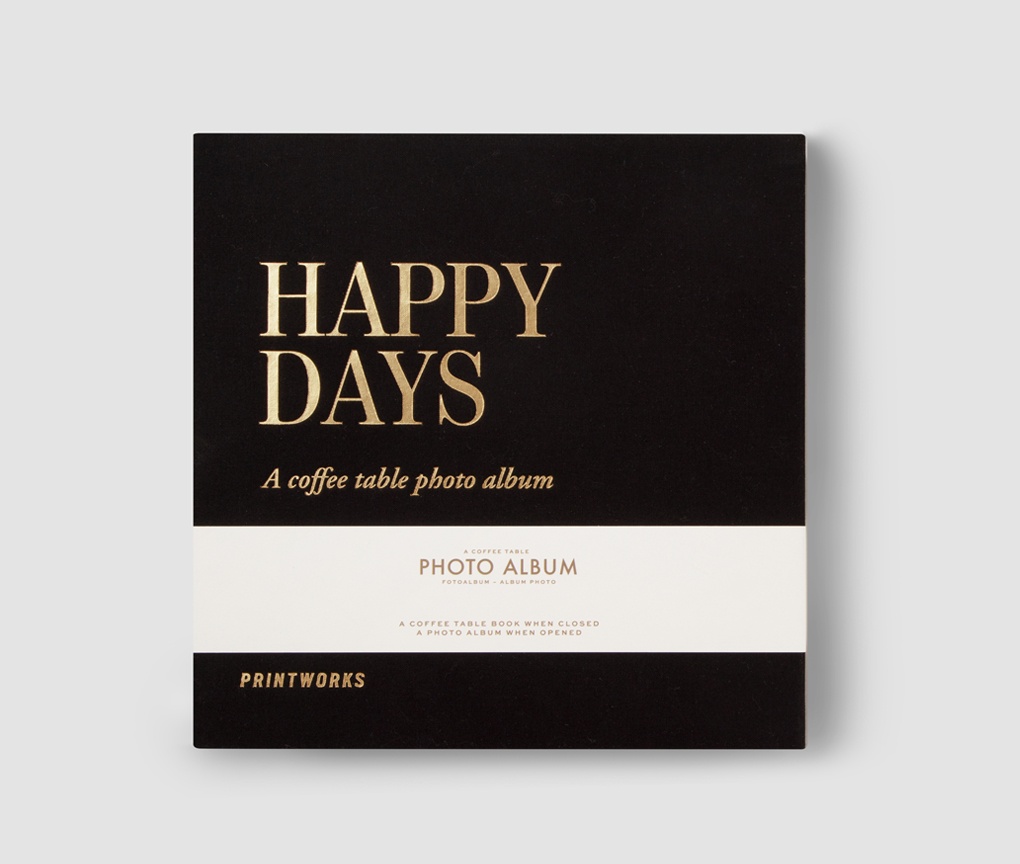
Happy Days Photo Album - Black
A coffee table book when closed and a photo album when opened. This is a smaller version of our popular photo albums and fits one 10x15 photo per page with enough space left to write something about it. It looks great stacking on top of the larger album on your sofa table or shelve. This photo album contains 30 pages of black high quality photo paper and you can easily attach your photos using our stickers or photo corners. If you need more pages, simply add extra photo papers and the photo album accommodates a total of 40 pages. Photo paper size: 19 x 20,5 cm.
Brand: Print Works
Category: Home & Garden > Household Supplies > Storage & Organization > Photo Storage > Photo Albums